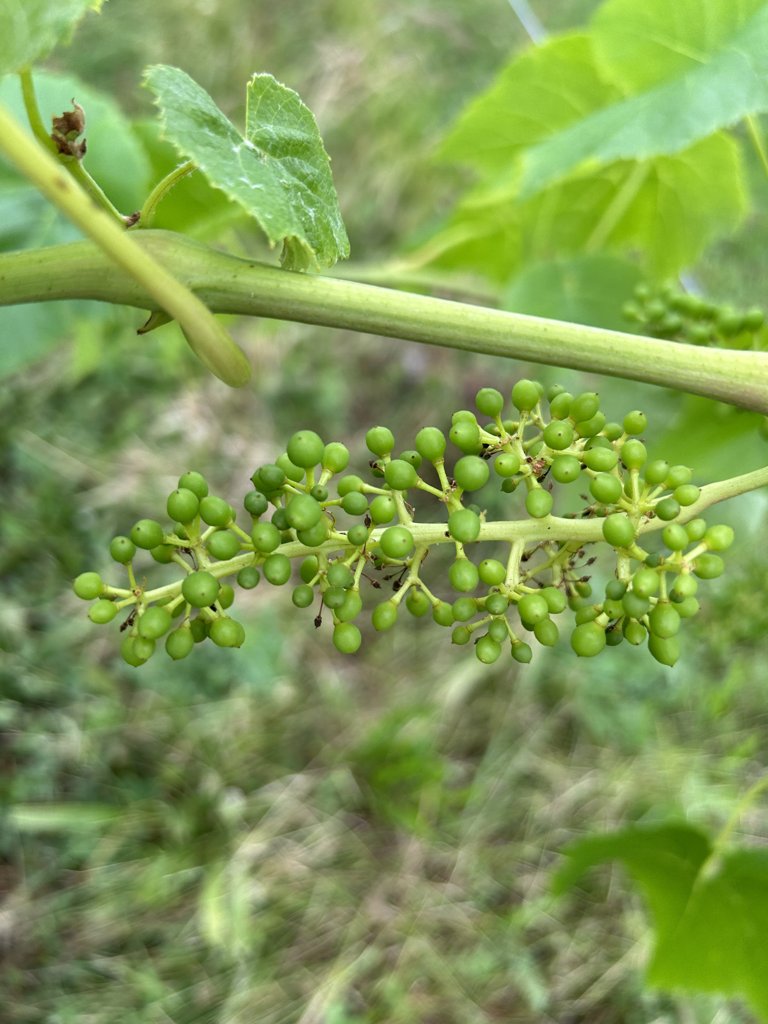
Berries visible: 118
Grape clusters: 1